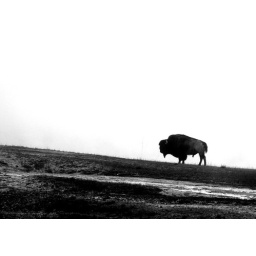
Lone bison in yellowstone national park on a hill near castle geyser